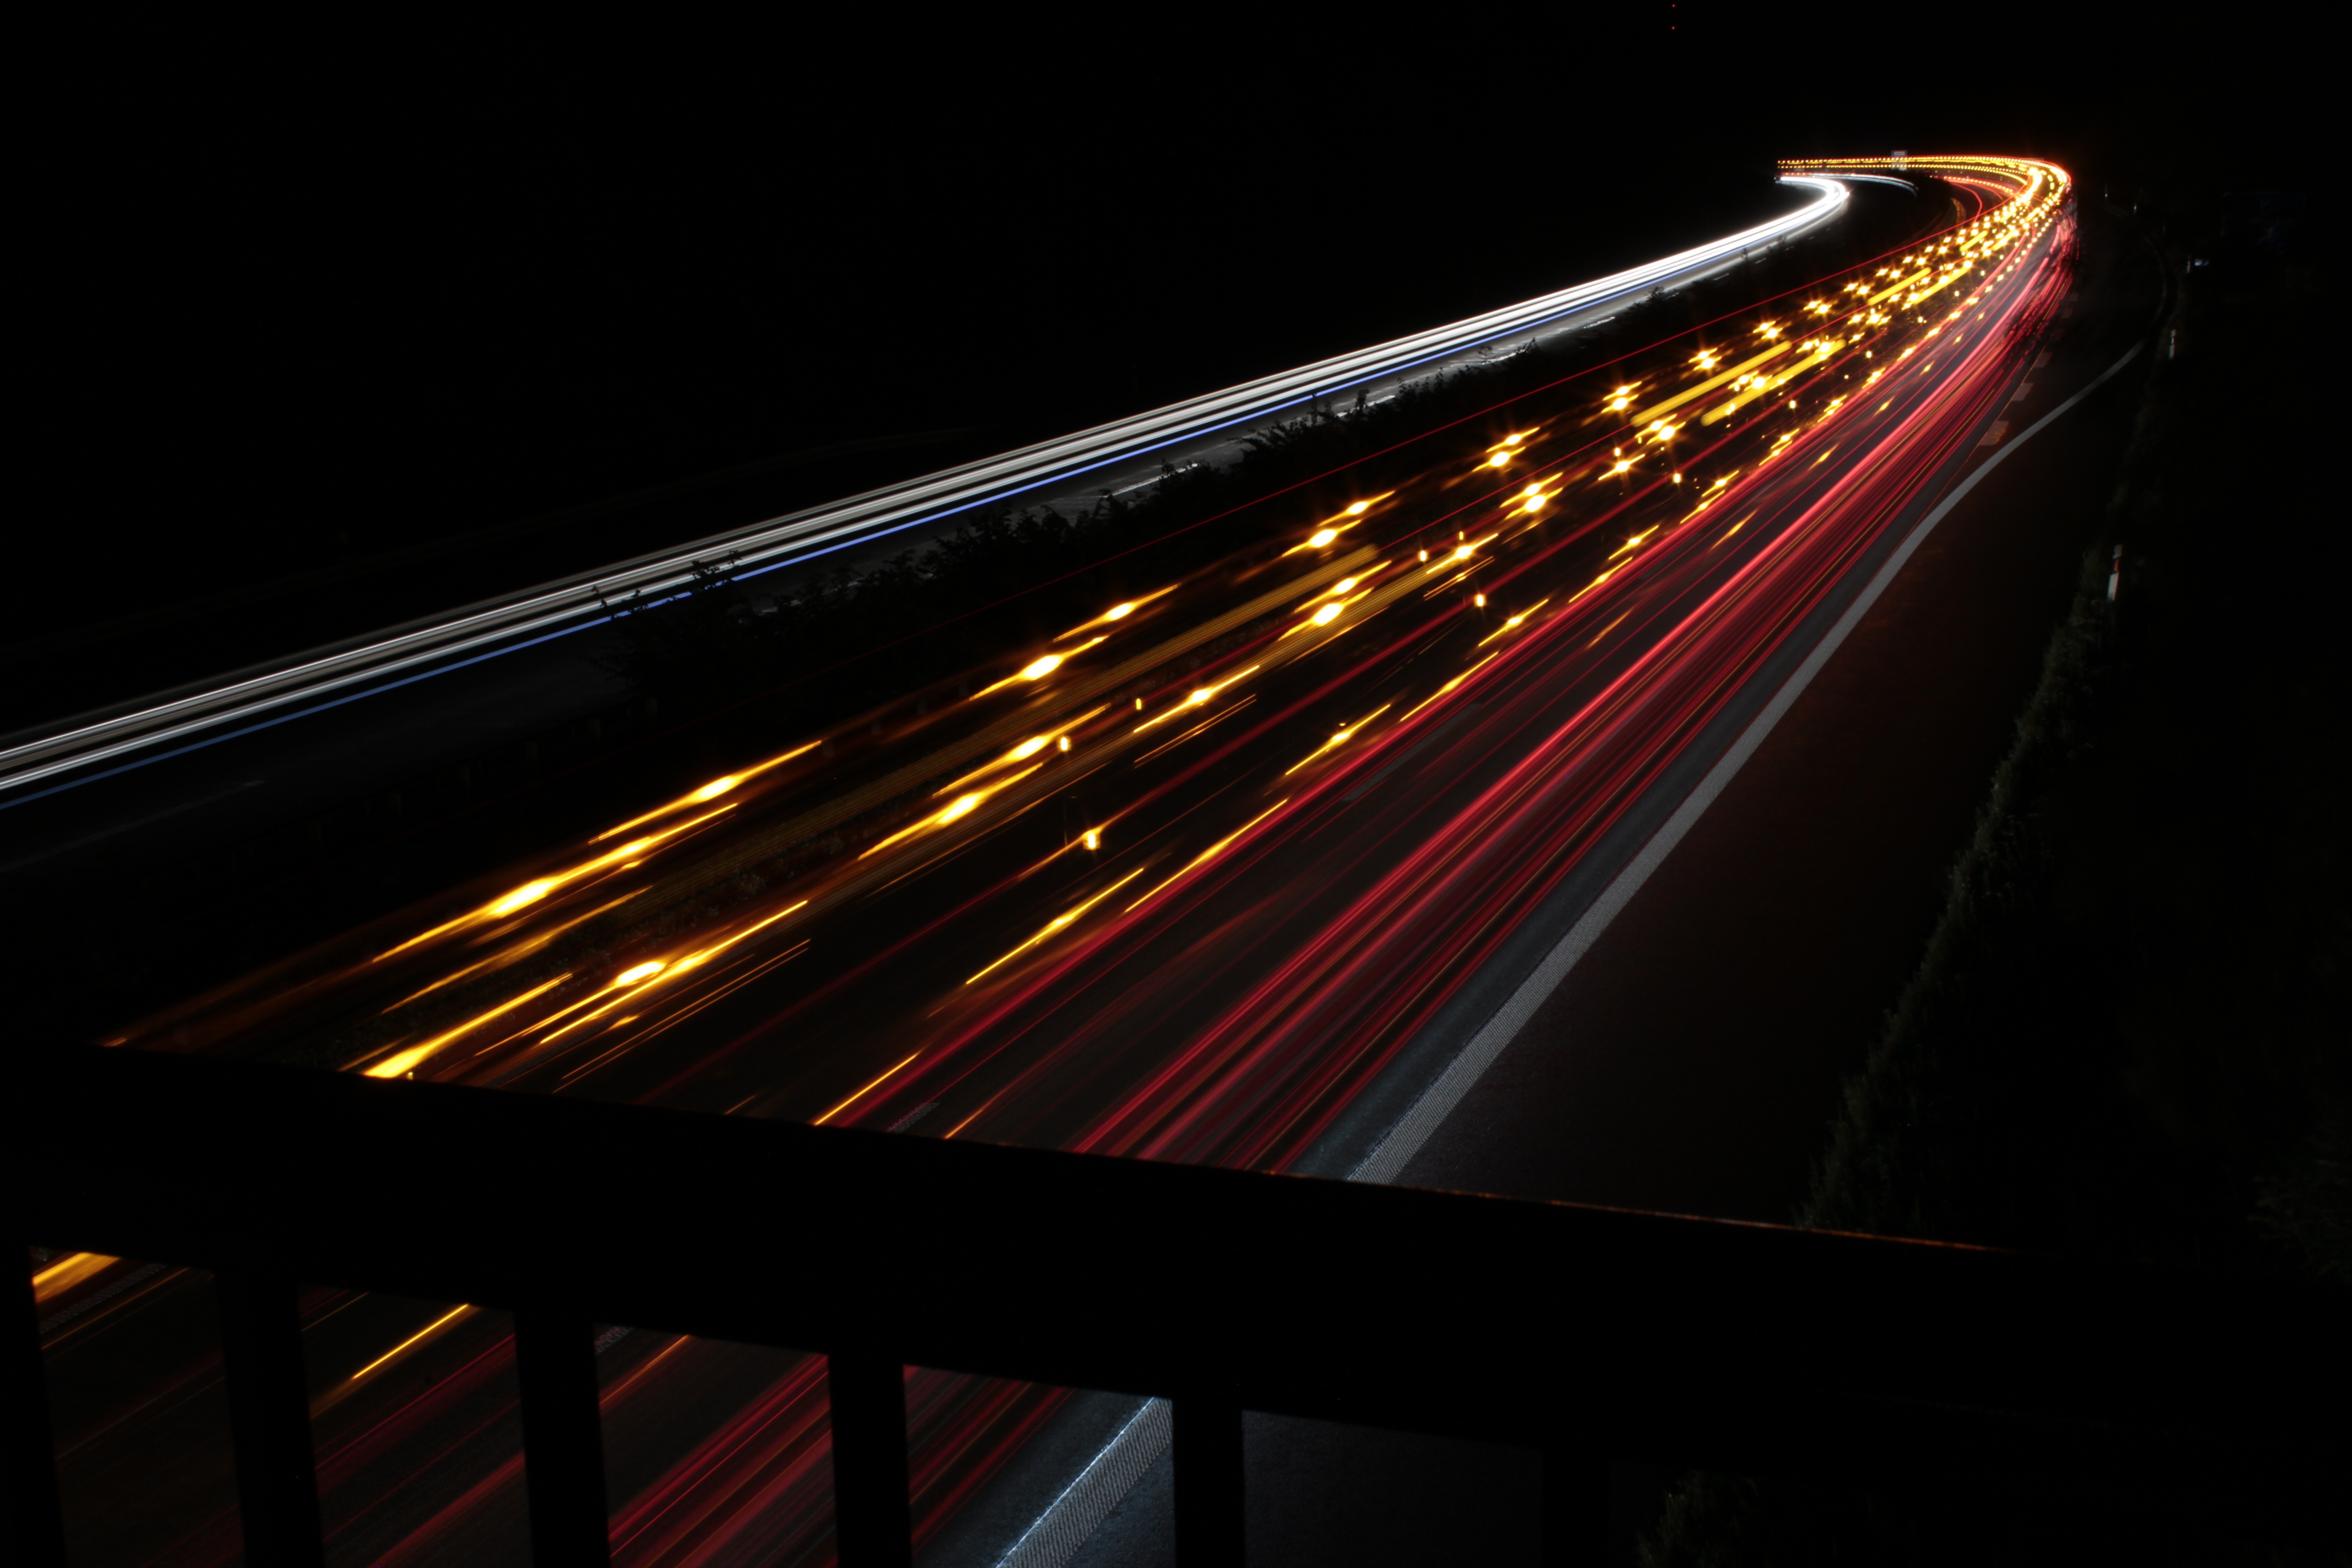
light, bridge, traffic, night, highway, line, red, darkness, lighting, long exposure, spotlight, autos, shape, lights track, light traces, a44